Lydia Folger Fowler

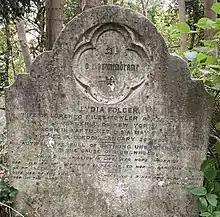
Grave of Lydia Fowler in Highgate Cemetery

Fowler is buried on the eastern side of Highgate Cemetery in London (Plot 23071).